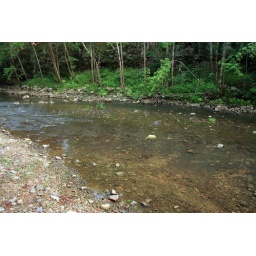
paint rock river near hollytree jackson co al 5